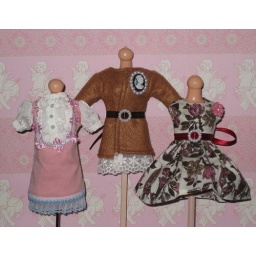
leisurely Grass pink dress w puffy sleeves. coat by Joanne. Autumn Dress by house of pinku